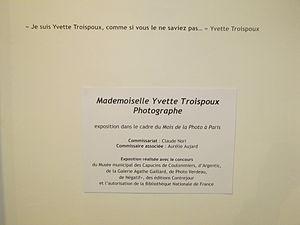
"" Je suis Yvette Troispoux, comme si vous ne saviez pas..."" Yvette Troispoux. En novembre 2012, le musée du Montparnasse a présenté ""Mademoiselle Yvette Troispoux, photographe"", première exposition rétrospective présentant des photographies tirées de son album privé."
Yvette Troispoux est une photographe amateur française célèbre pour les photographies de grands photographes qu'elle prenait lors des vernissages de leurs expositions.